Mechanism of diving regulators

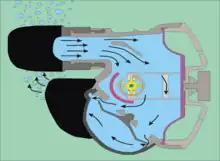
Air flow through the exhaust valve

The second stage, or demand valve reduces the pressure of the interstage air supply to ambient pressure on demand from the diver. The operation of the valve is triggered by a drop in downstream pressure as the diver breathes in. The pressure difference over the diaphragm required to initiate opening of the valve is known as the "cracking pressure".